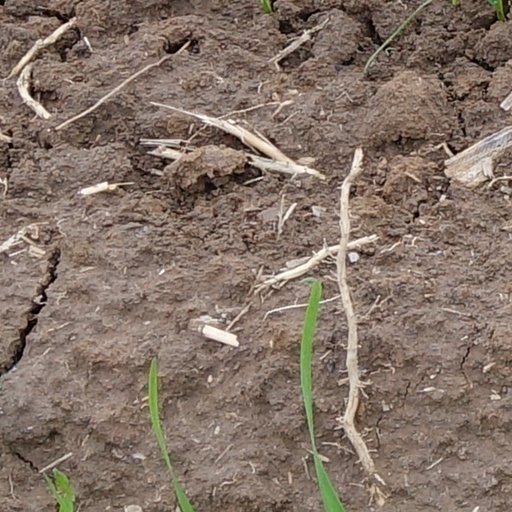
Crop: wheat